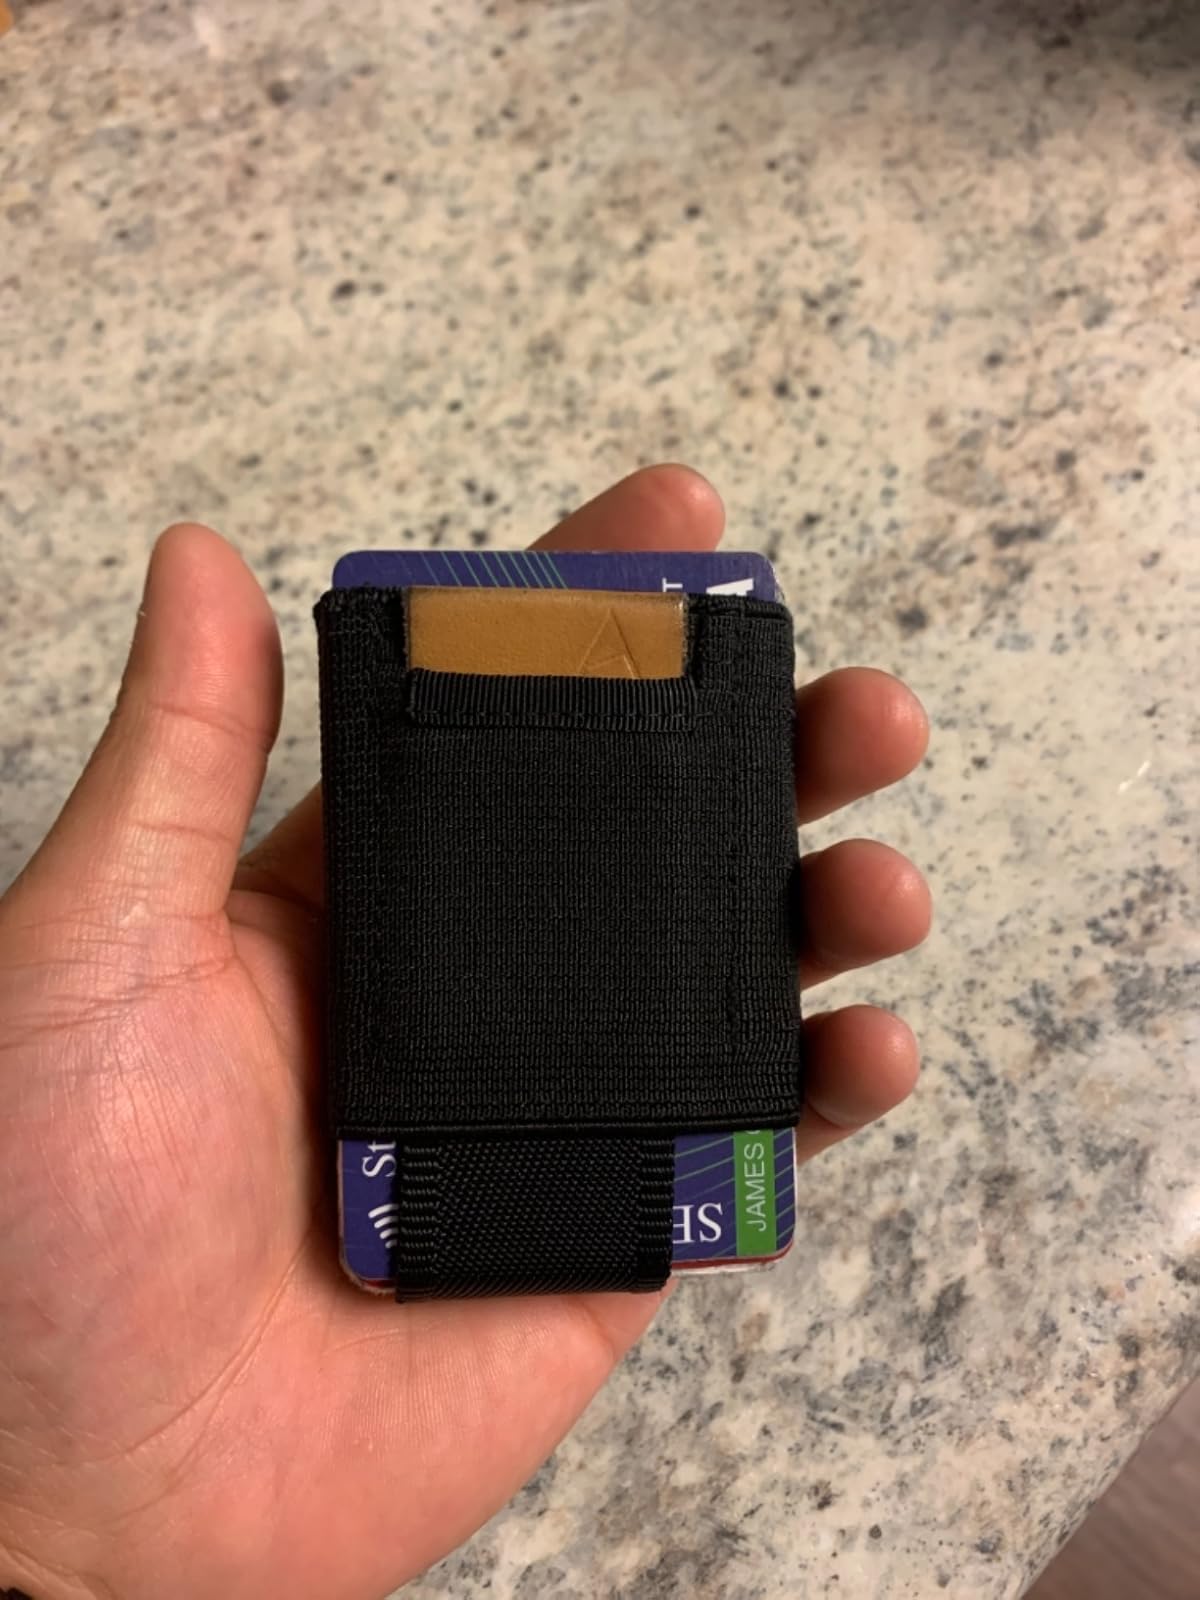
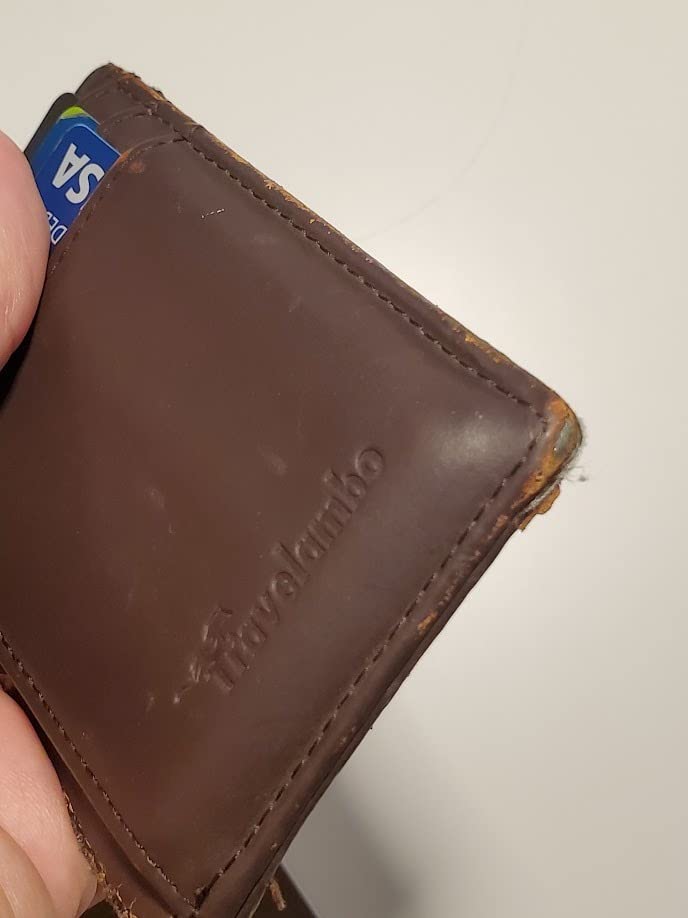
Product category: accessories_wallet
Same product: no